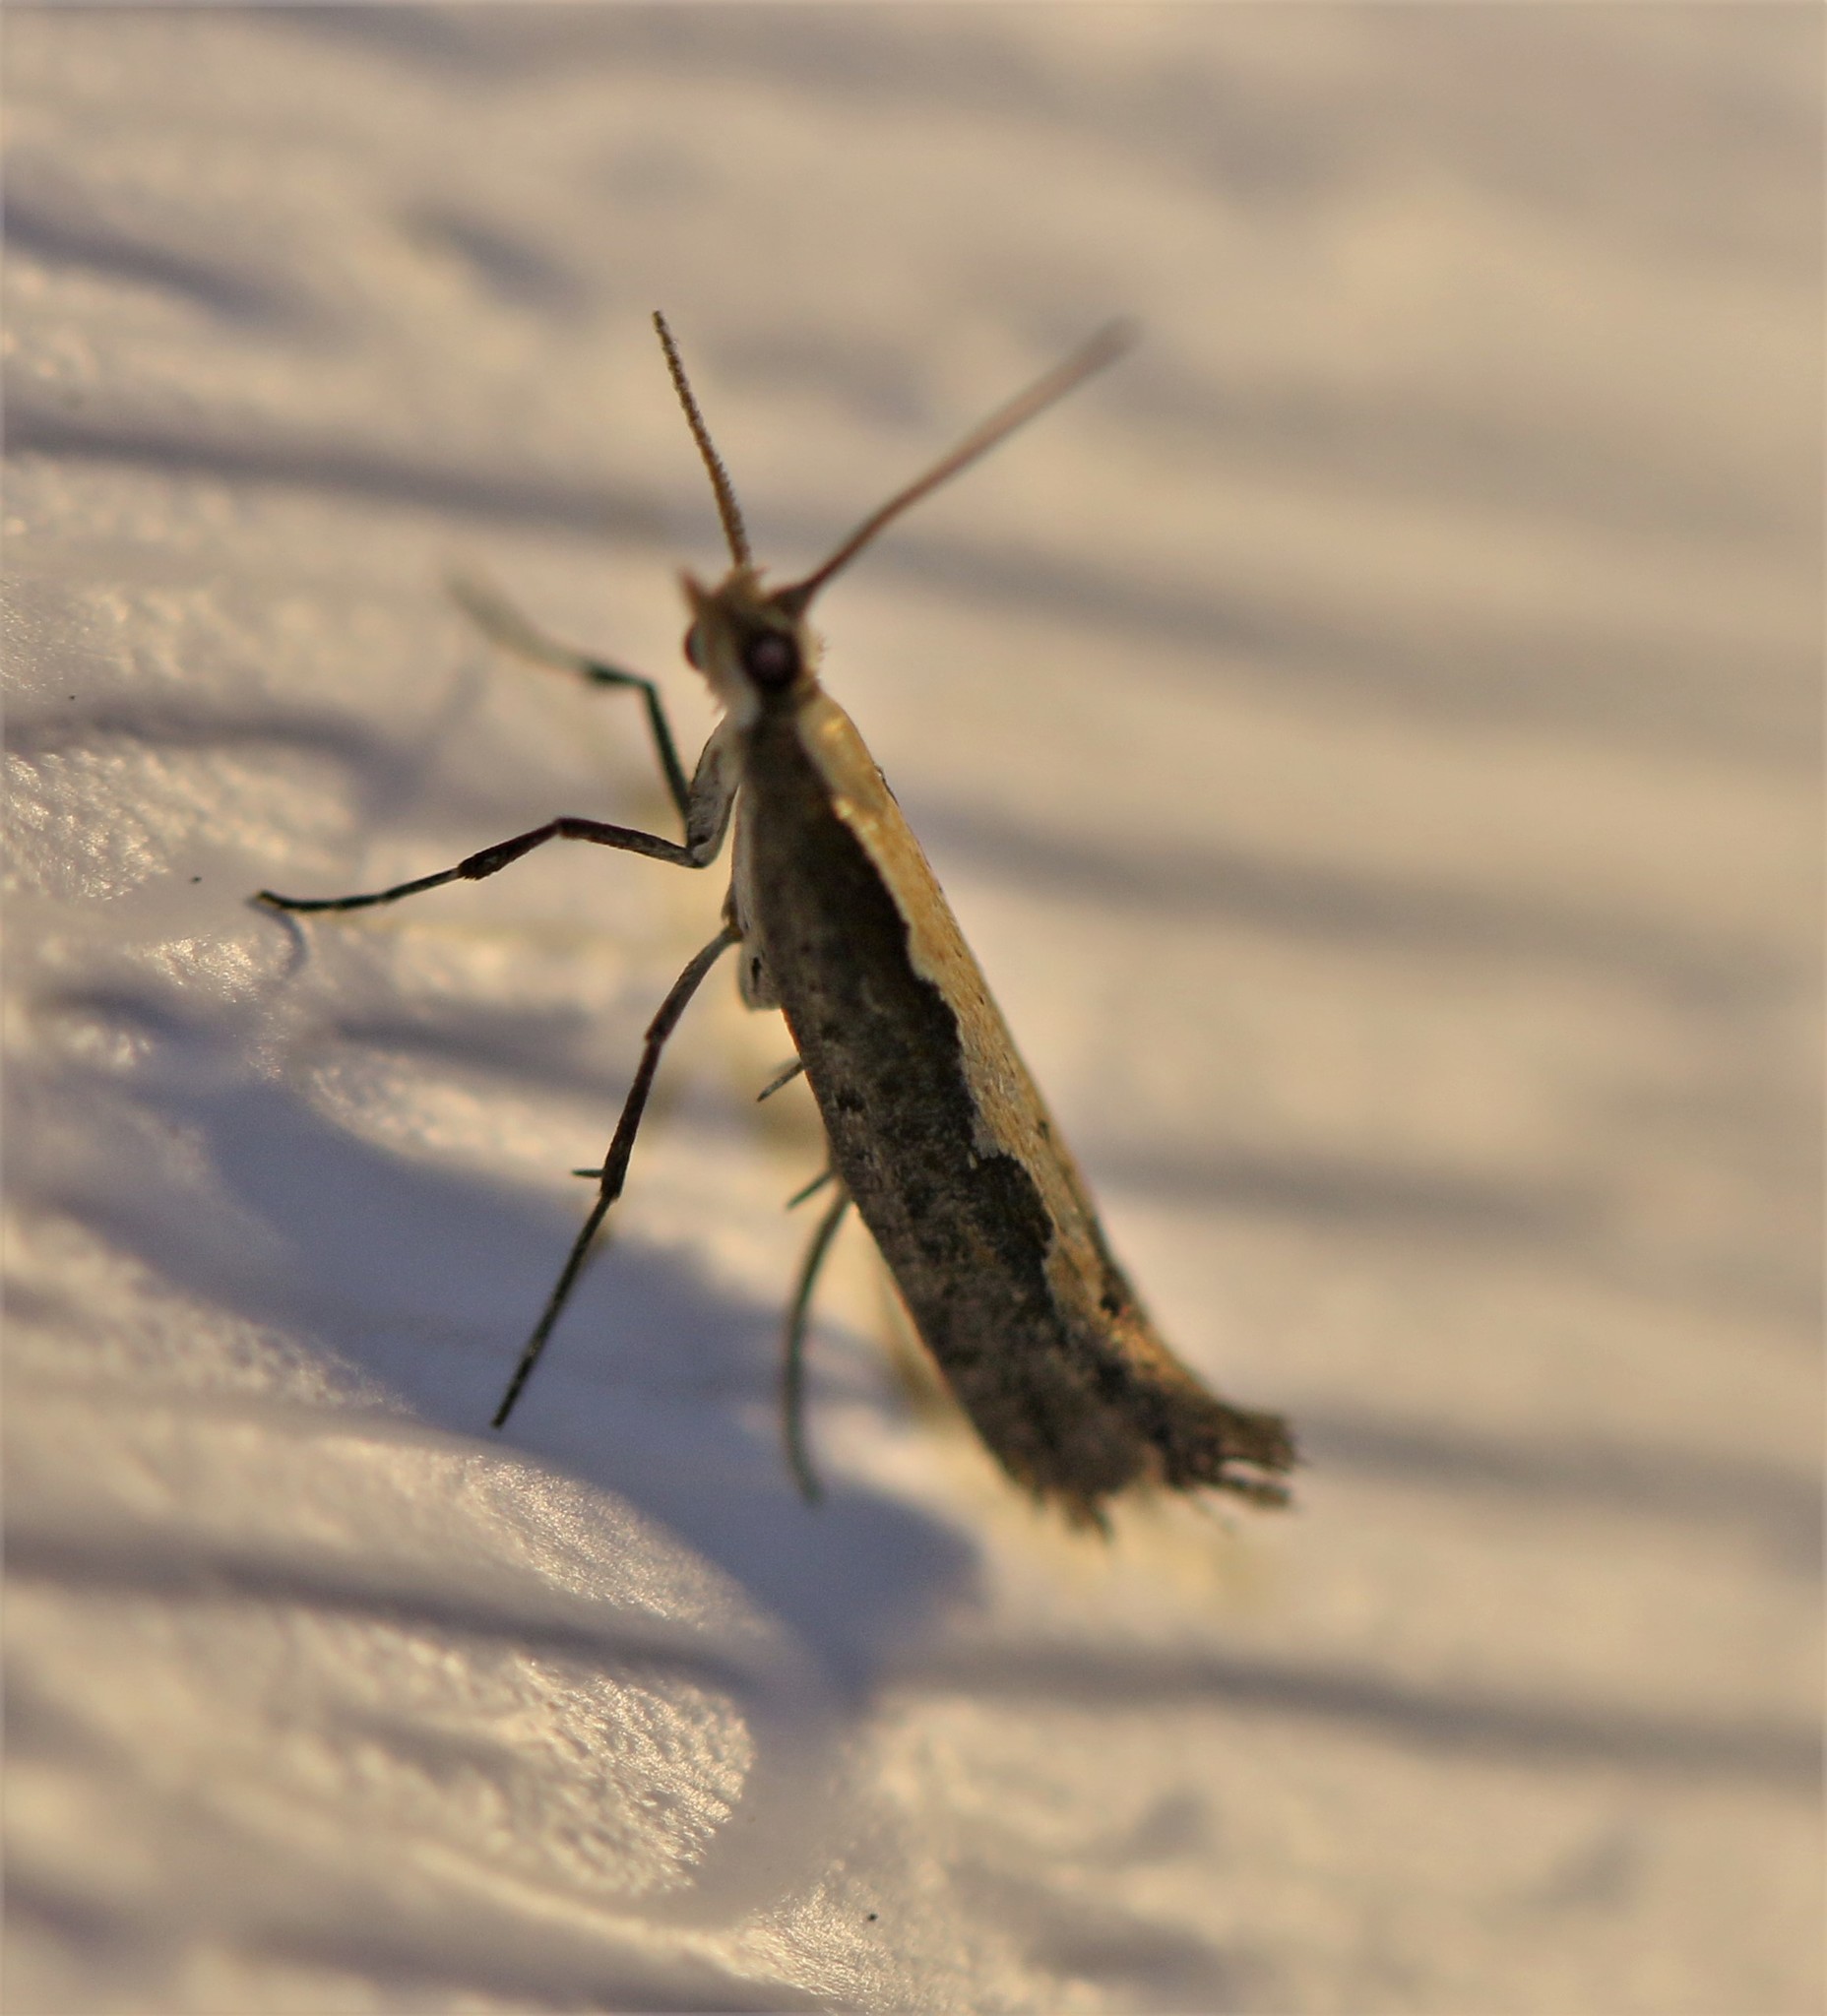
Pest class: diamondback_moth